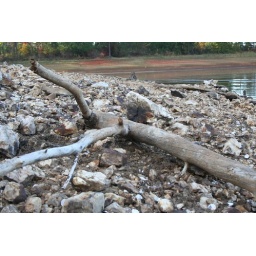
tree laying by lake and uncovered by drought